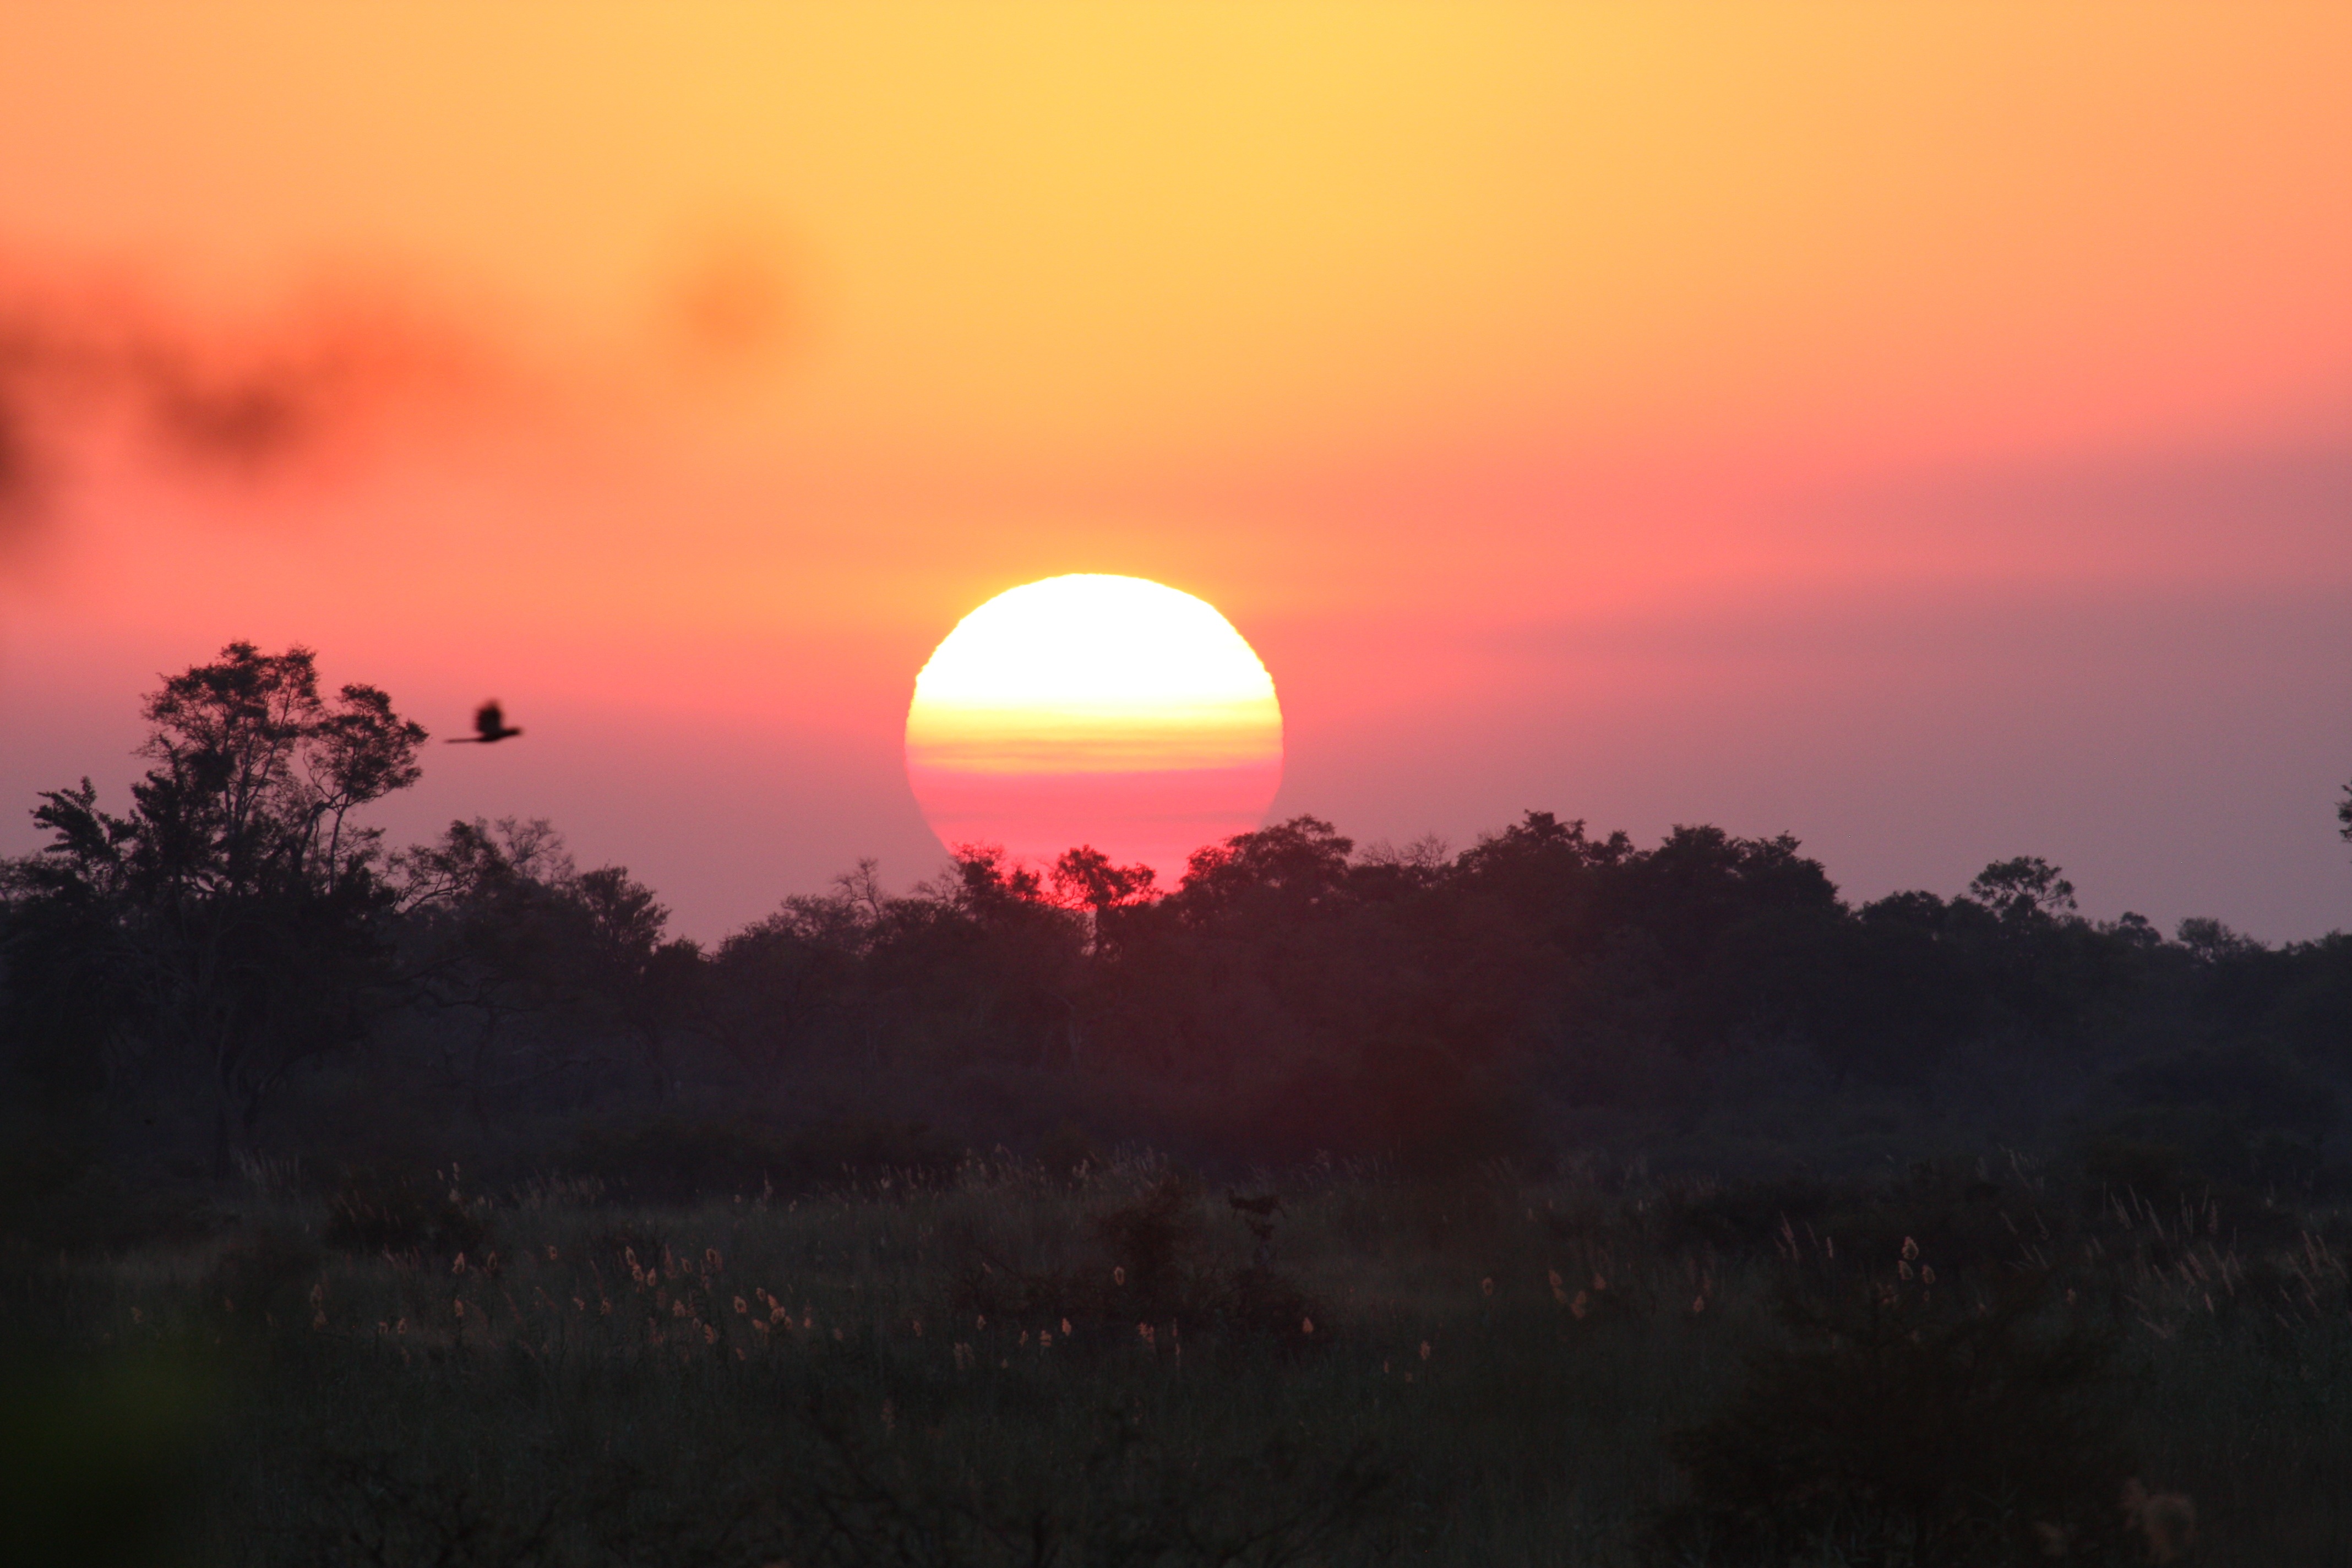
horizon, cloud, sun, sunrise, sunset, night, sunlight, morning, dawn, atmosphere, dusk, bush, evening, africa, afterglow, astronomical object, atmospheric phenomenon, red sky at morning